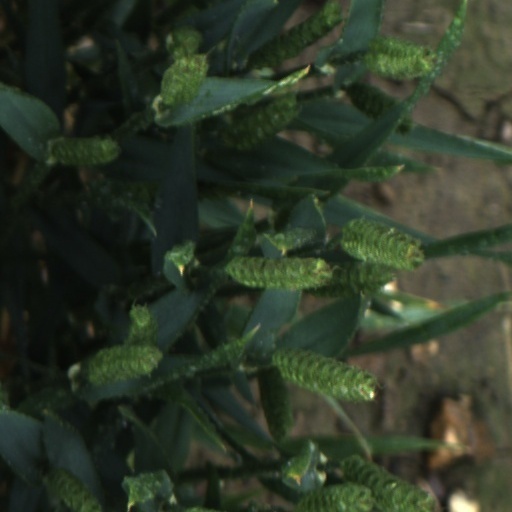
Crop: wheat